United Nations Security Council Resolution 1334

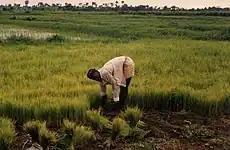
Rice farming in Sierra Leone

United Nations Security Council resolution 1334, adopted unanimously on 22 December 2000, after recalling resolutions 1270 (1999), 1289 (1999), 1313 (2000), 1317 (2000) and 1321 (2000) on the situation in Sierra Leone, the Council extended the mandate of the United Nations Mission in Sierra Leone (UNAMSIL) until 31 March 2001. It was the final resolution adopted in 2000.